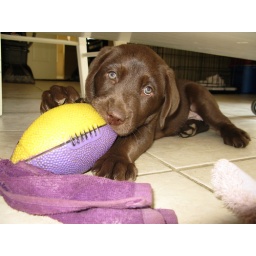
Reese under the kitchen table